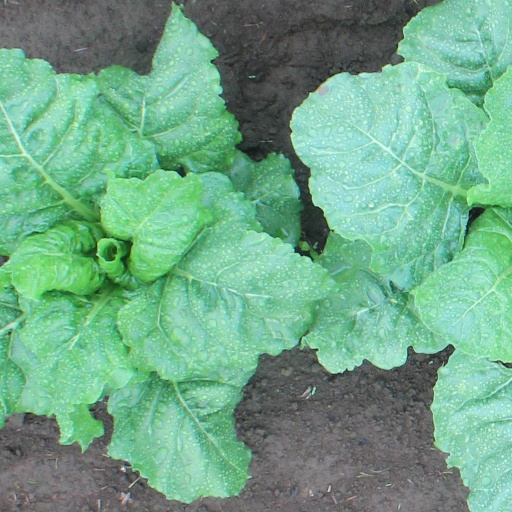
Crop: sugar beet